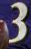
Number: 3